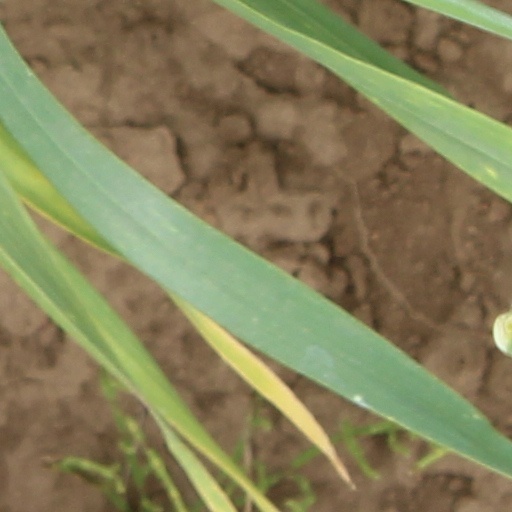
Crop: wheat